Plug-in electric vehicles in California

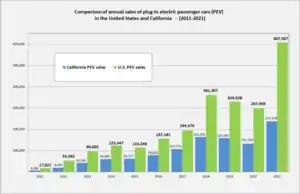
Comparison of annual sales of plug-in electric vehicles in the United States versus California between 2011 and 2023

The Infrastructure Investment and Jobs Act, signed into law in November 2021, allocates to charging stations in California.